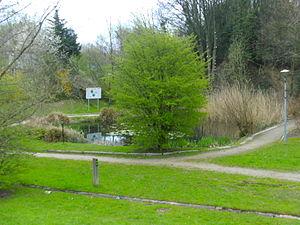
Parc du Doolegt à Evere
Evere est une des dix-neuf communes bilingues de la Région de Bruxelles-Capitale en Belgique. Ses habitants sont appelés les Everois et son saint patron est saint Vincent. Evere contient 5 départements Germinal, Picardie, Platon, Destrier, Saint-Vincent.